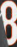
Number: 8